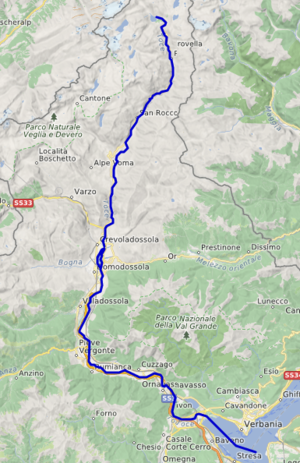
Carte réalisée sur umap This map was created from OpenStreetMap project data, collected by the community. This map may be incomplete, and may contain errors. Don't rely solely on it for navigation.
Le Toce est une rivière du Piémont en Italie, un affluent du lac Majeur, donc un sous-affluent du Pô par le Tessin.